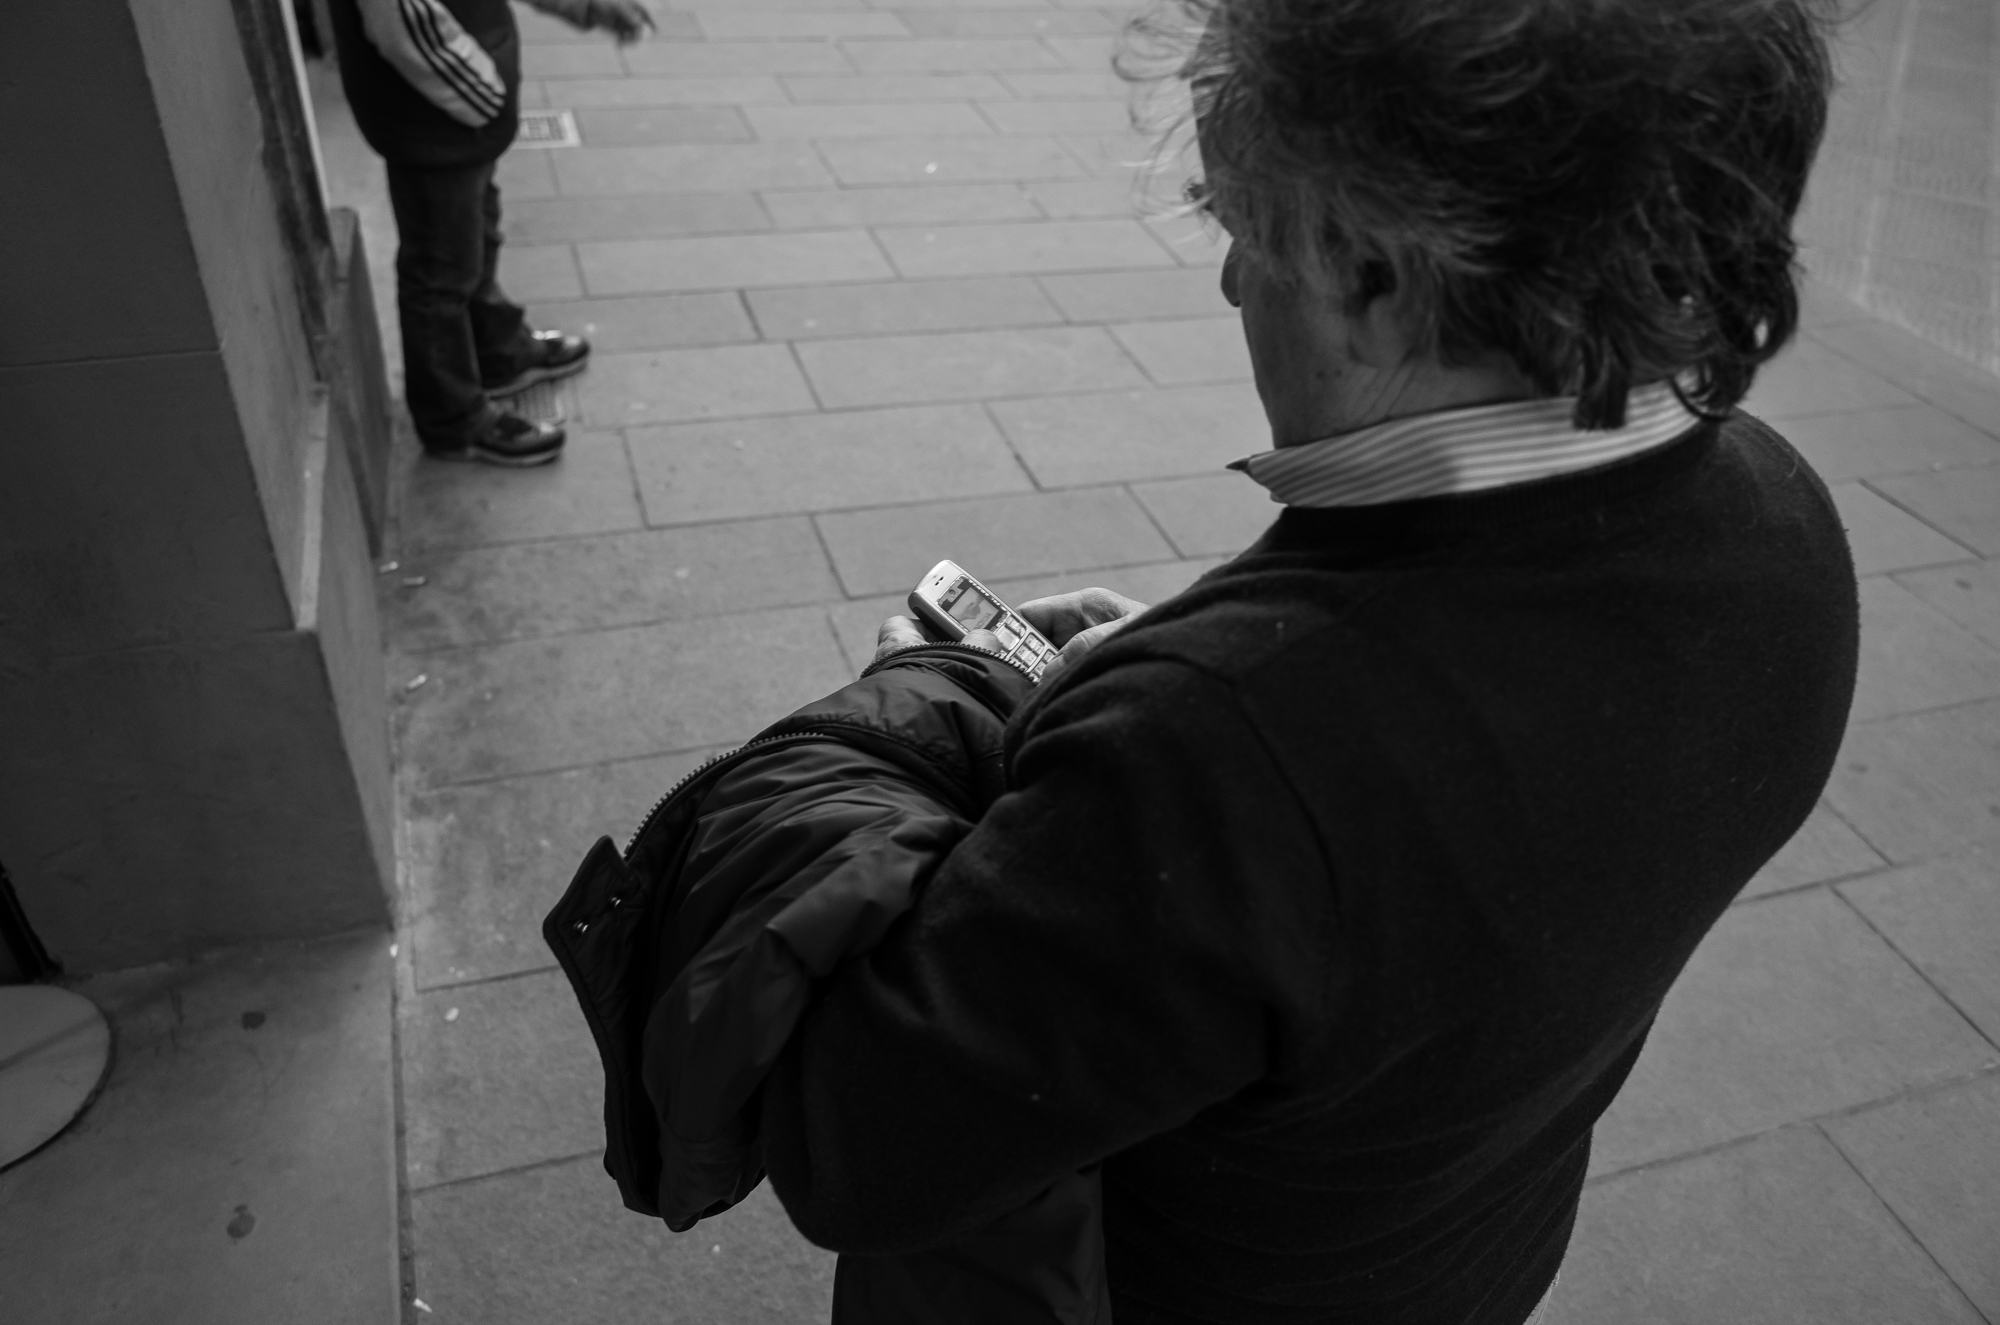
man, person, black and white, white, street, photography, portrait, color, sitting, darkness, black, monochrome, streetphotography, blackandwhite, blackwhite, photograph, ricoh, ricohgr, streetphoto, schwarzweis, florence, emotion, strase, strasenfotografie, strasenfoto, schirrmacher, florenz, monochrome photography, film noir, human positions